Weil der Stadt station

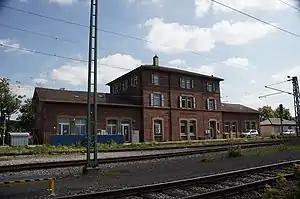
Former station building

Weil der Stadt station is a station located at the terminus of the Black Forest Railway in the town of Weil der Stadt in the German state of Baden-Württemberg. The section to Calw is disused. The station is the terminus of line S 6 of the S-Bahn. It is classified by Deutsche Bahn as a category 4 station.